George Mallory

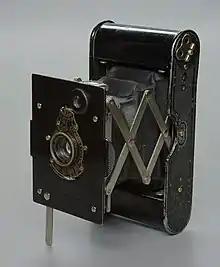
Vest Pocket Kodak

The expedition members included leader General Charles Bruce, Edward Norton as second-in-command and mountaineering leader; mountaineers Andrew Irvine, Howard Somervell, Geoffrey Bruce, Bentley Beetham, and John de Vars Hazard; mountaineer and oxygen officer Noel Odell; photographer and cinematographer John Noel; naturalist and medical officer Richard Hingston; and transportation officer Edward Shebbeare. On 29 February, Mallory and three other expedition members, Irvine, Beetham, and Hazard, departed from Liverpool on board SS "California". During the voyage to India, Mallory read Maurois's "Ariel", studied Hindustani, and worked through the logistics of supplies and aspects of the organisation for the expedition. Determined to remain physically healthy, he exercised regularly in the gymnasium, threw a medicine ball with Irvine and Beetham, and periodically ran ten laps around the deck. In mid-March, "California" arrived at her destination, berthing in Bombay. Mallory, Irvine, Beetham, and Hazard travelled to Darjeeling, where they rendezvoused with the other participants. On 25 March, the entire expedition departed Darjeeling for the march to Everest Base Camp. The trek of took them from Darjeeling to Kalimpong, Guatong, Jelep La, Yatung, Phari, Tang La, Donka La, Kampa Dzong, Tinki Dzong, Tinki La, Chiblung, Shekar Dzong, Chödzong, and Rongbuk, and they arrived at Base Camp on 29 April, at an altitude of . On 9 April, General Bruce had collapsed due to recurrent malaria and had ongoing cardiovascular issues during the trek to Base Camp. Norton took charge, appointed Mallory as deputy and mountaineering leader, and Charles Bruce returned to India.